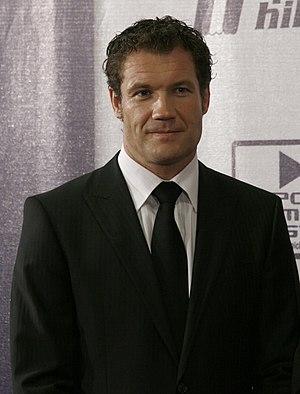
Armin Assinger, né le 7 juin 1964 à Graz, est un ancien skieur alpin autrichien et présentateur à la télévision.